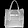
Label: Bag